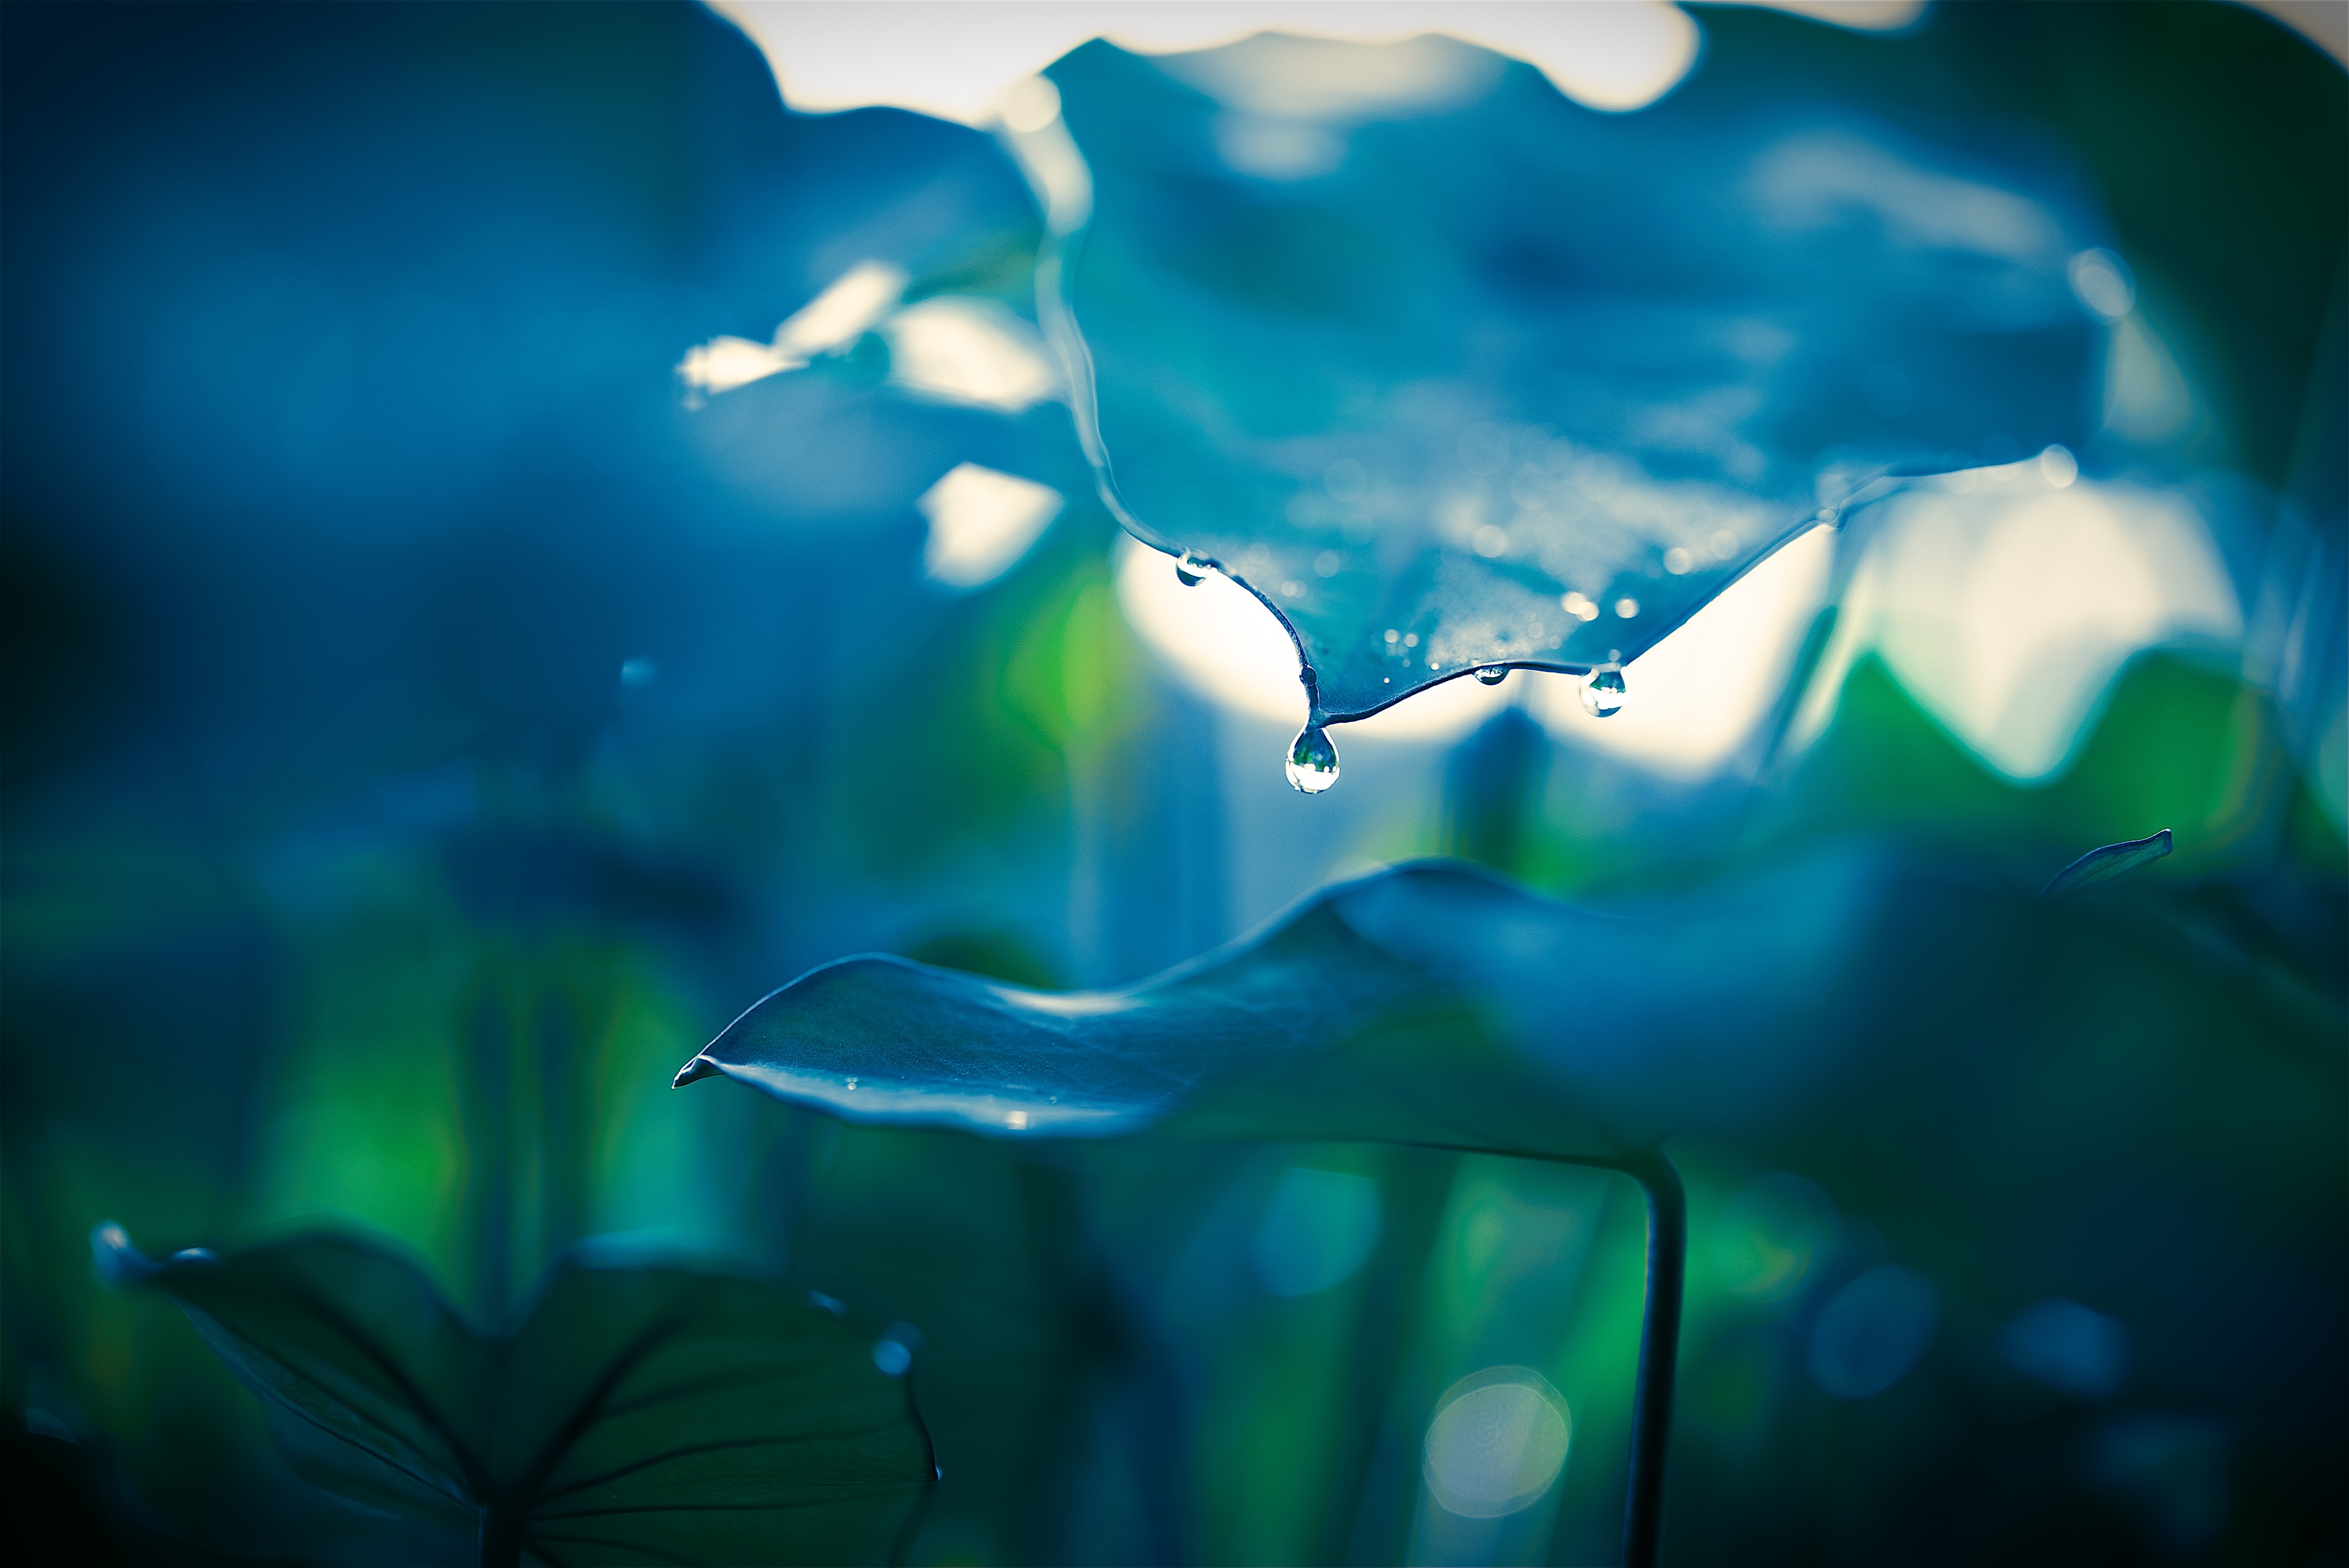
light, sunlight, leaf, flower, petal, underwater, green, reflection, color, darkness, blue, macro photography, computer wallpaper